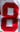
Number: 8